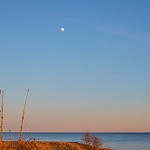
Label: sea